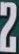
Number: 2